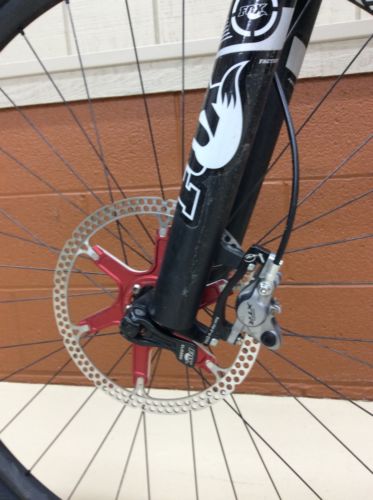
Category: bicycle